Maa (1976 film)

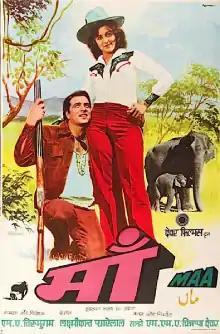
Poster

Maa is a 1976 Indian Hindi-language adventure film directed by M. A. Thirumugam and produced by Sandow M. M. A. Chinnappa Thevar, who produced the 1971 blockbuster "Haathi Mere Saathi". It stars Dharmendra and Hema Malini in pivotal roles. It was remade in Tamil as "Annai Oru Aalayam" (1979) and in Telugu as "Amma Evarikaina Amma" (1979).